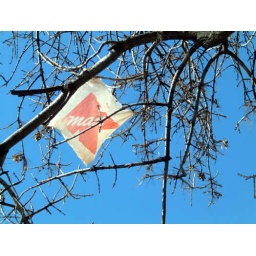
A plastic bag in a tree